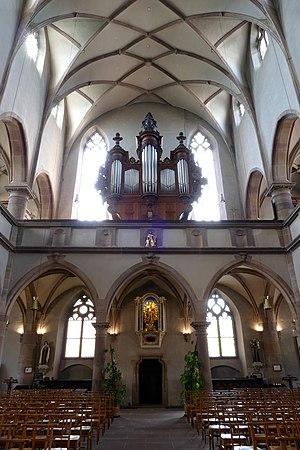
Alsace, Bas-Rhin, Église Saint-Georges de Molsheim, ancienne église des Jésuites (1618) (PA00084798, IA67006097).Orgue de Jean-André Silbermann (1781): This object is classé Monument Historique in the base Palissy, database of the French furniture patrimony of the French ministry of culture,